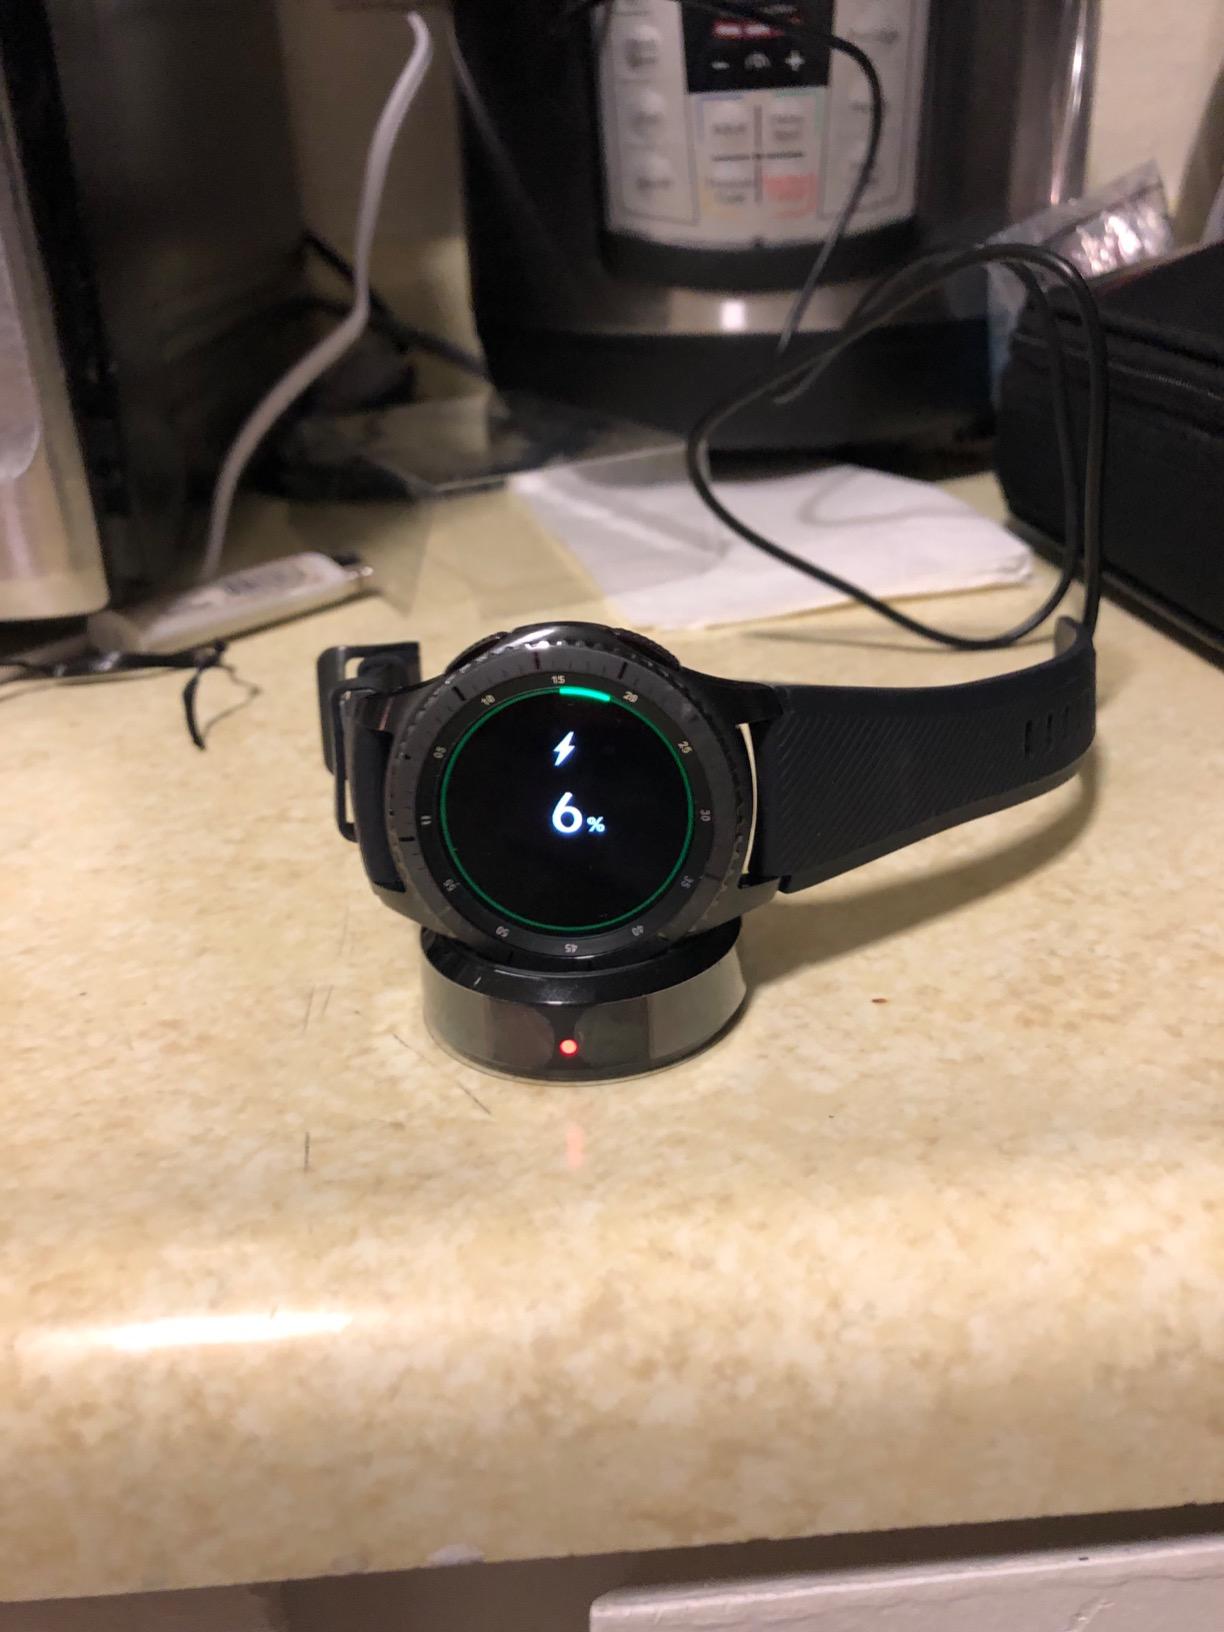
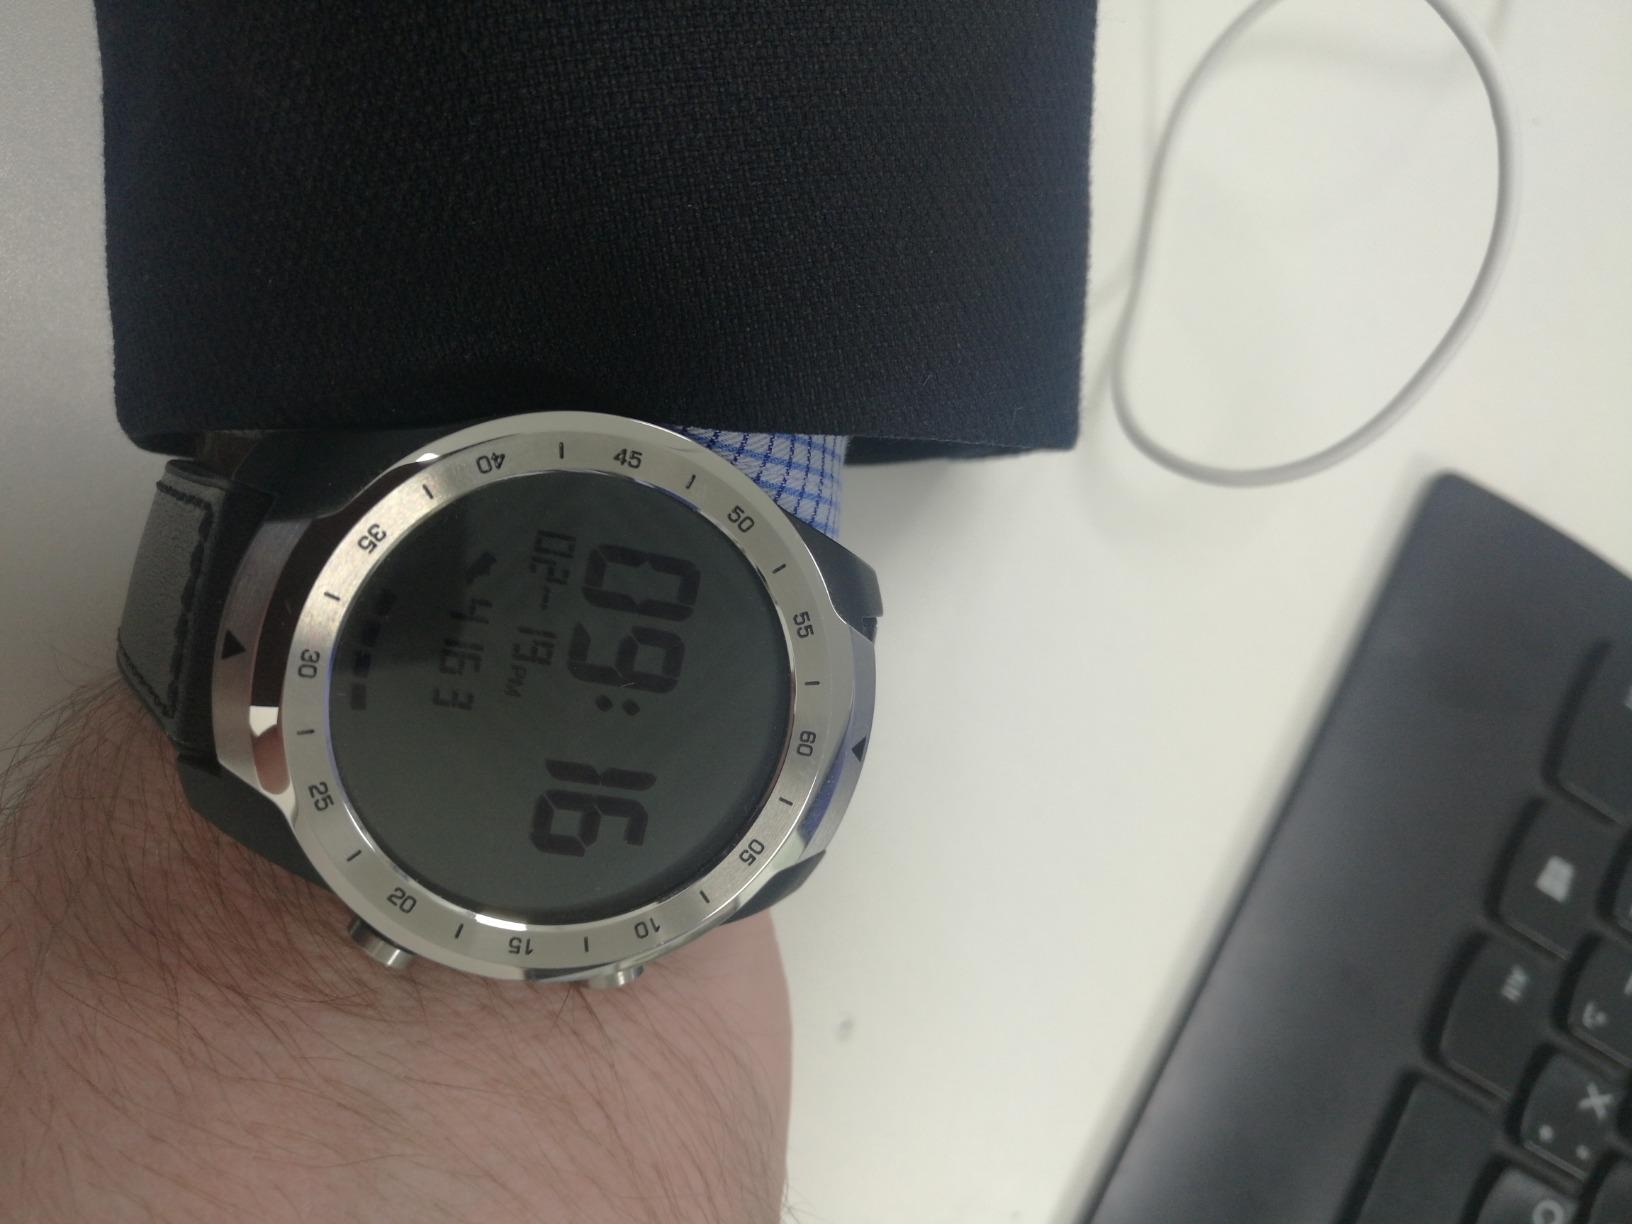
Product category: smartwatch
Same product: no